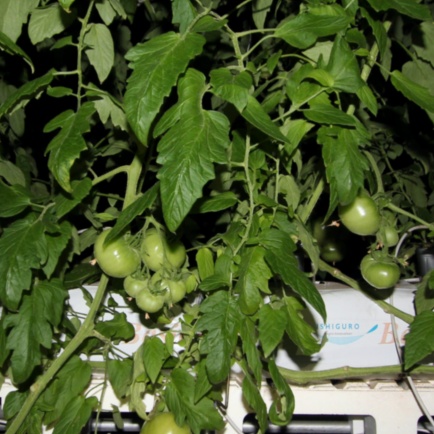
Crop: tomato